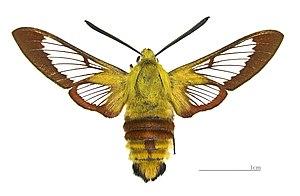
Le Sphinx gazé ou Sphinx du chèvrefeuille est une espèce paléarctique de lépidoptères de la famille des Sphingidae.